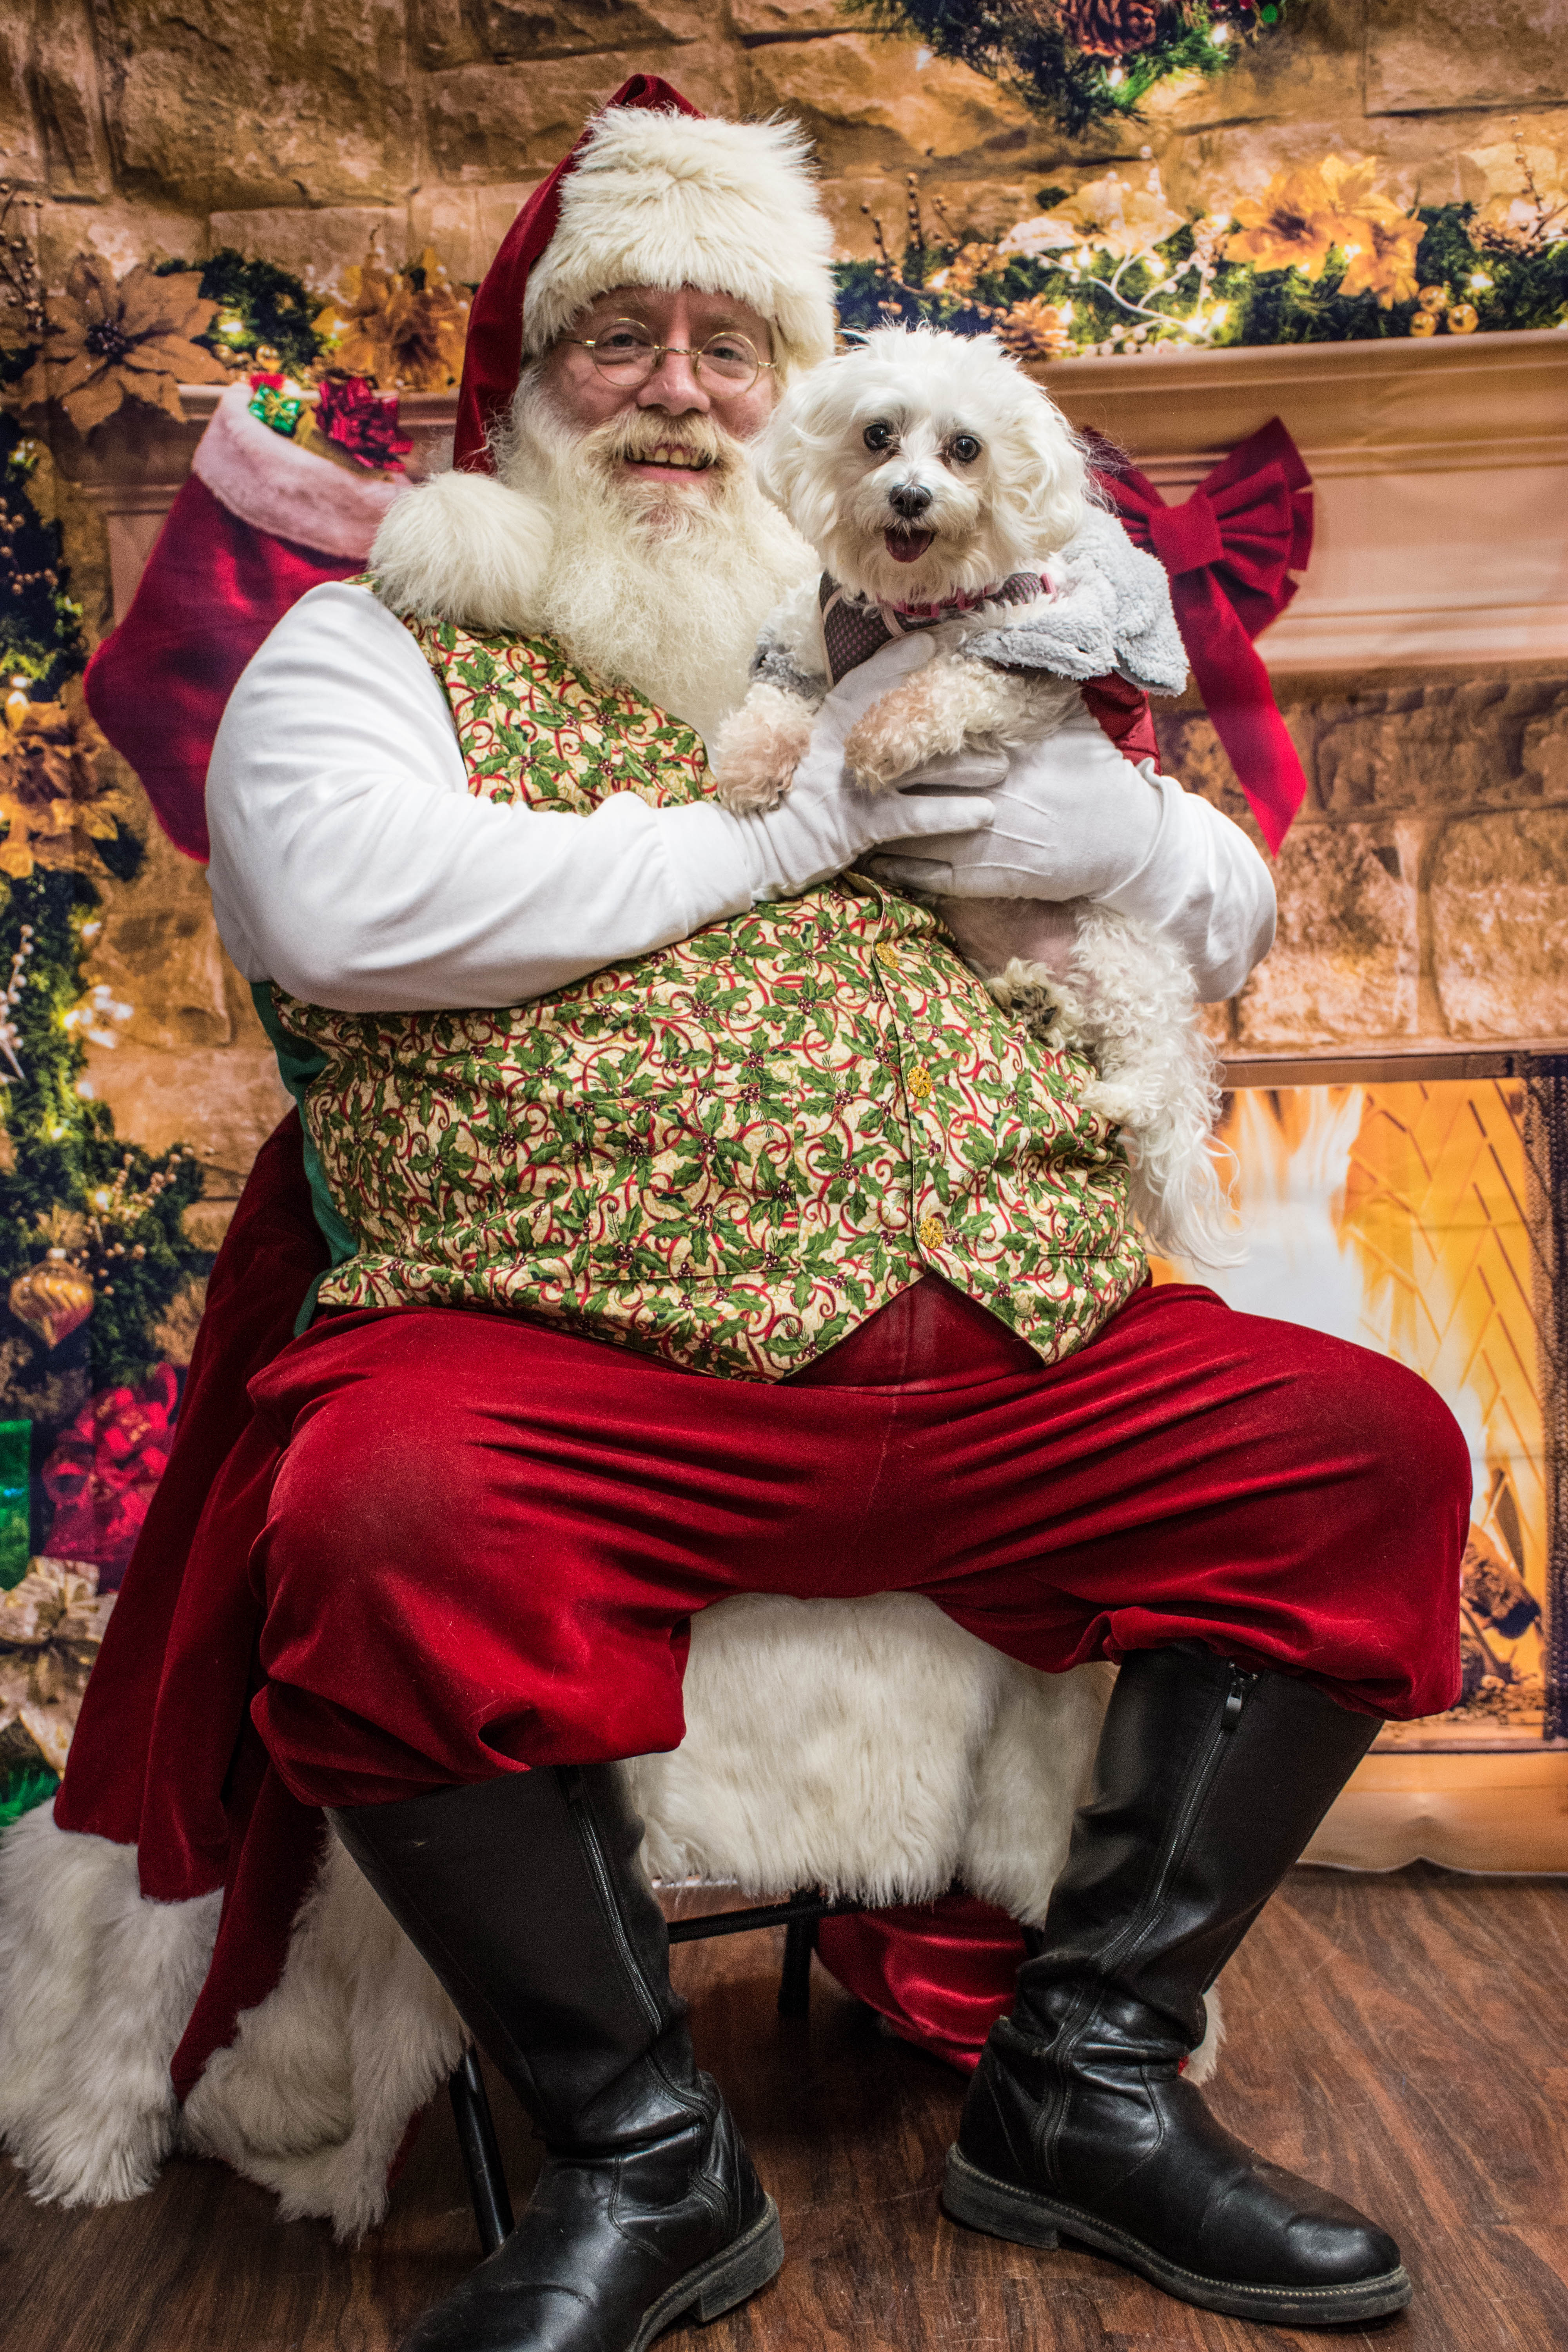
santa, white dog, happy, christmas, santa claus, christmas eve, canidae, sporting group, event, holiday, costume, tradition, fictional character, christmas tree, fur, beard, facial hair, lap